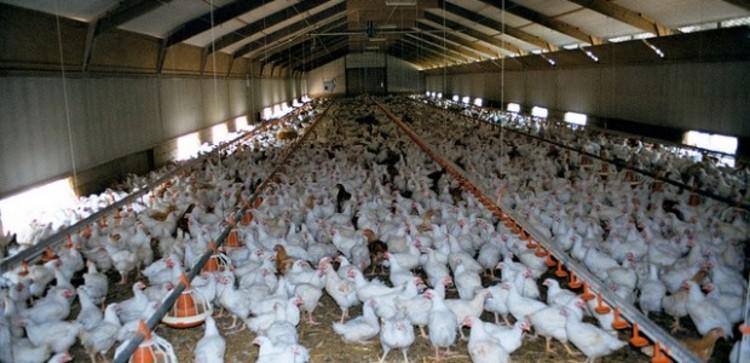
Kuku wengi wakisas wanaofugwa ndani ya banda kubwa linaloonyesha uzalishaji likionyesha uuzaji bora wakuku wa nyama